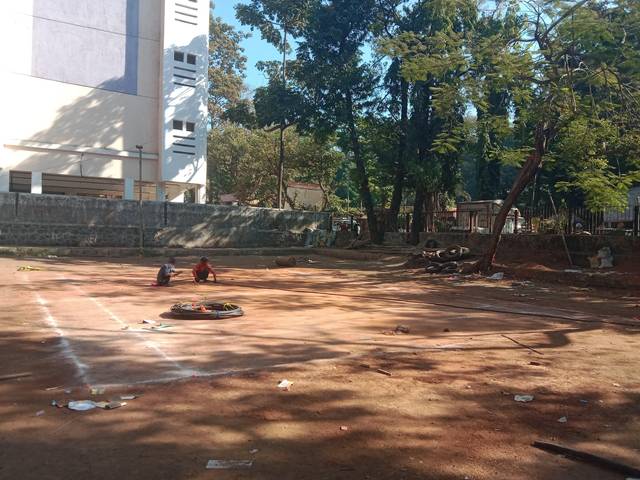
Region: India
Coordinates: 19.104, 72.897